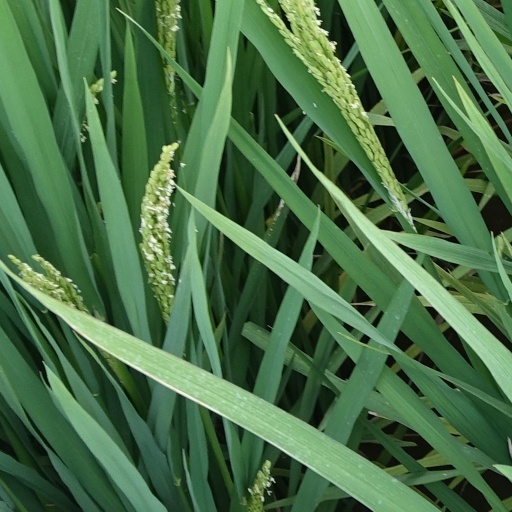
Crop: rice